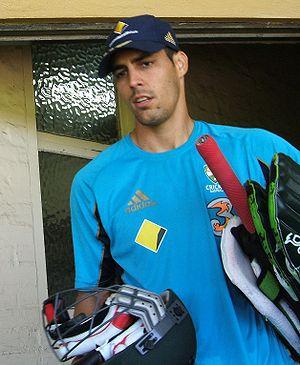
Mitchell Guy Johnson est un joueur de cricket international australie né le 2 novembre 1981 à Townsville. Ce fast-medium bowler gaucher a disputé son premier One-day International avec l'équipe d'Australie en 2005 puis son premier test-match en 2007 contre le Sri Lanka.